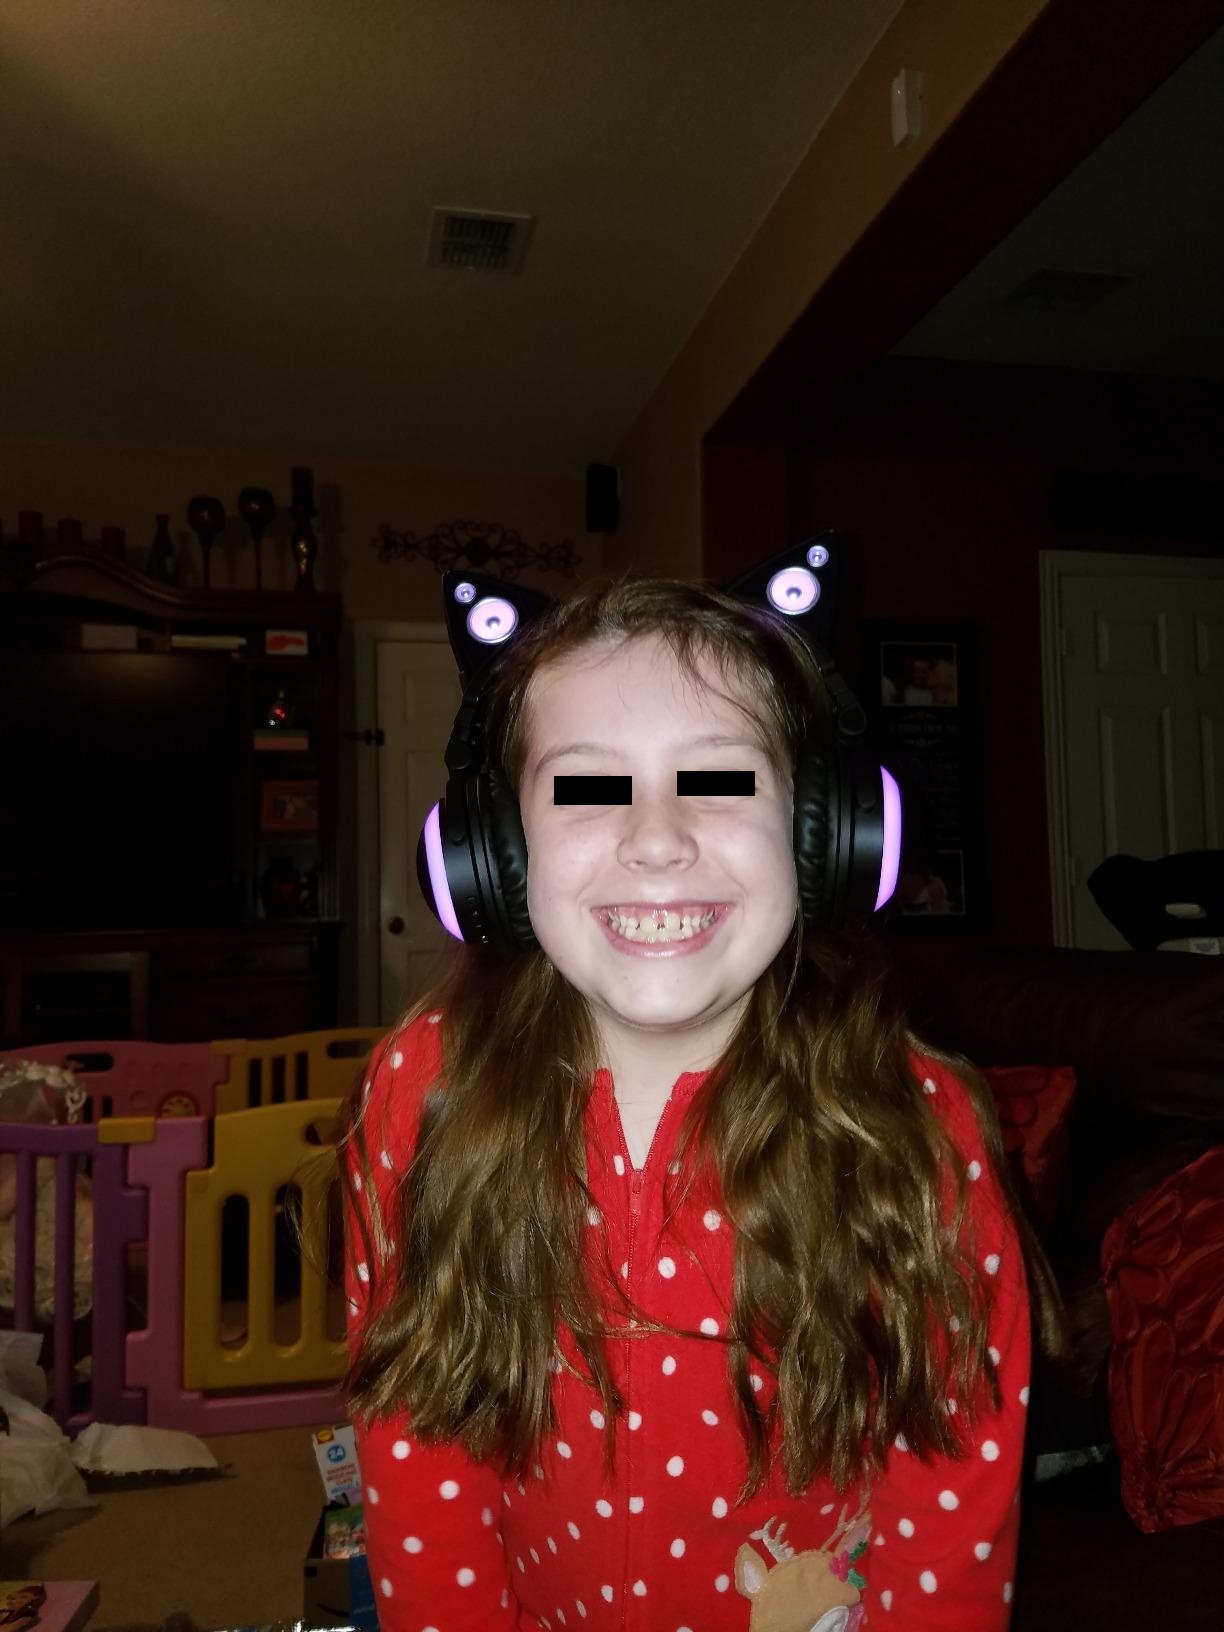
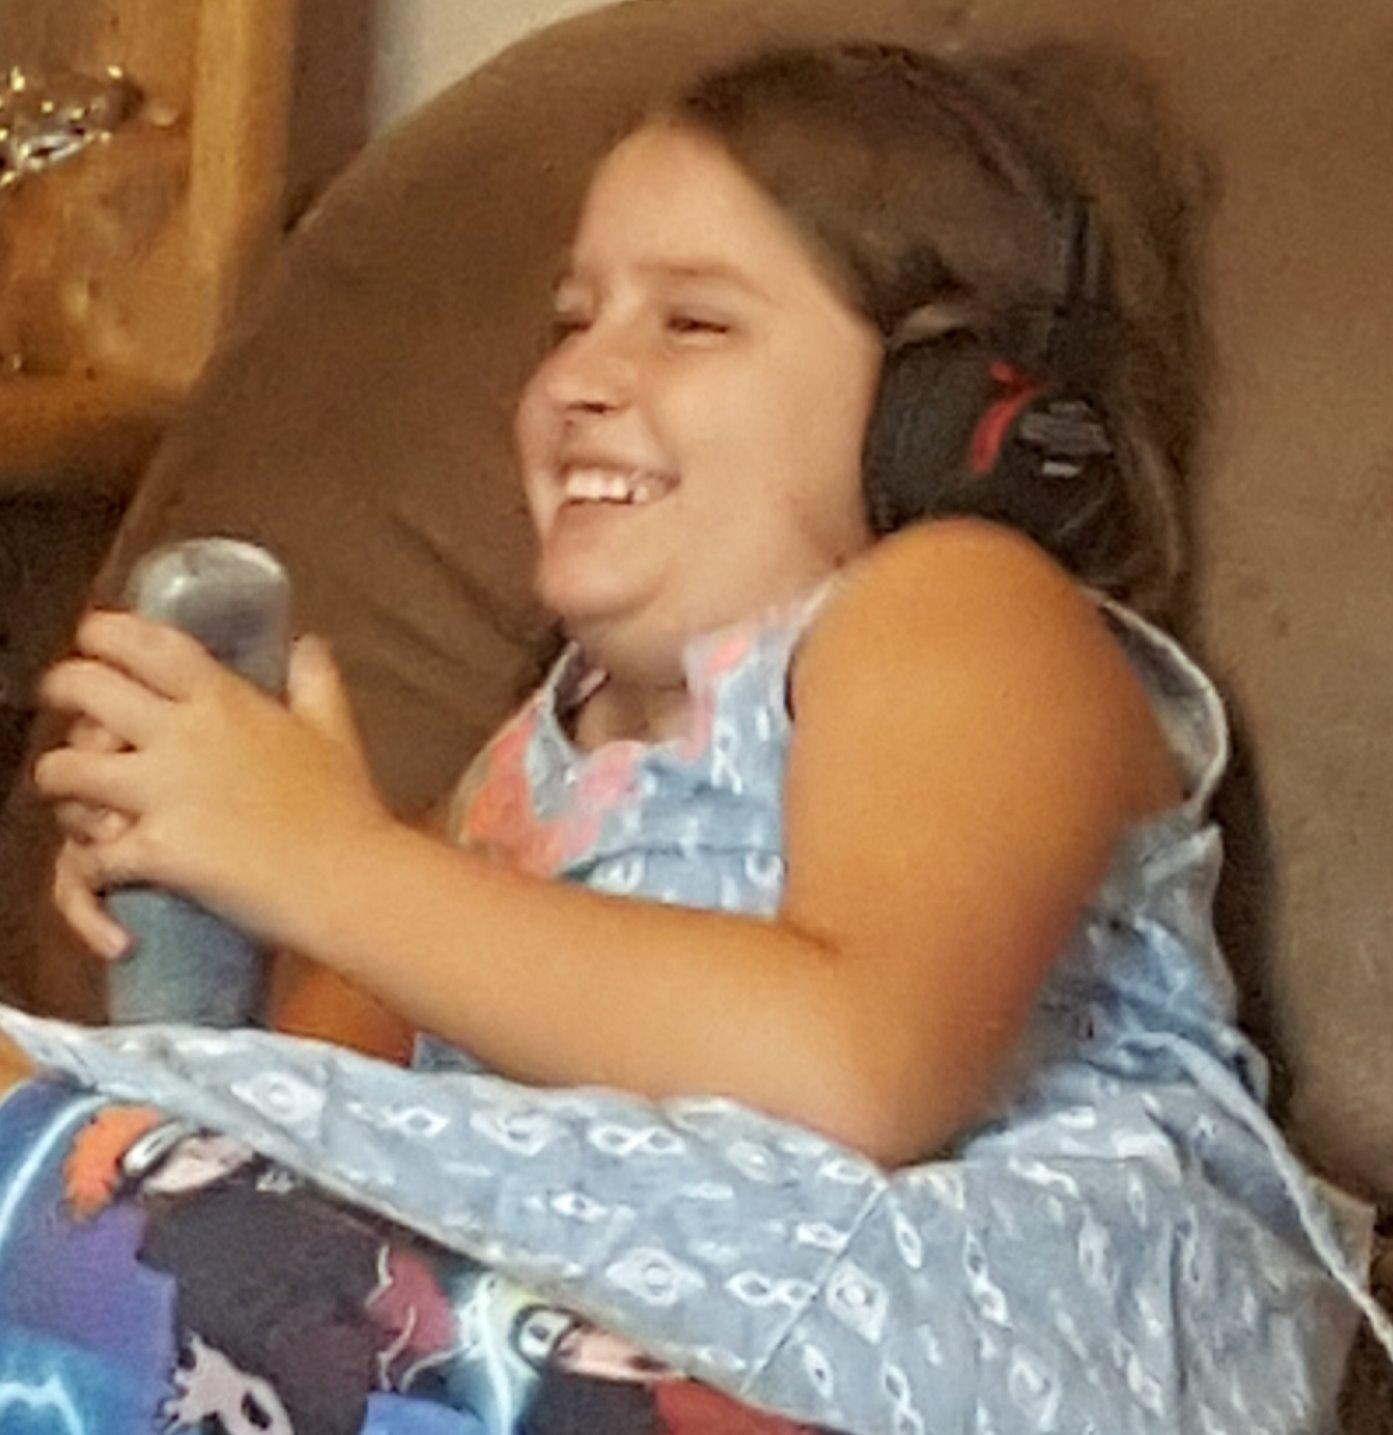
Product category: headphones
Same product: no